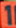
Number: 1